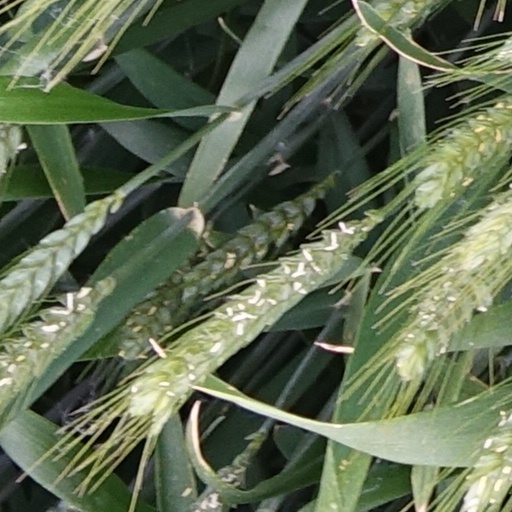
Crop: wheat